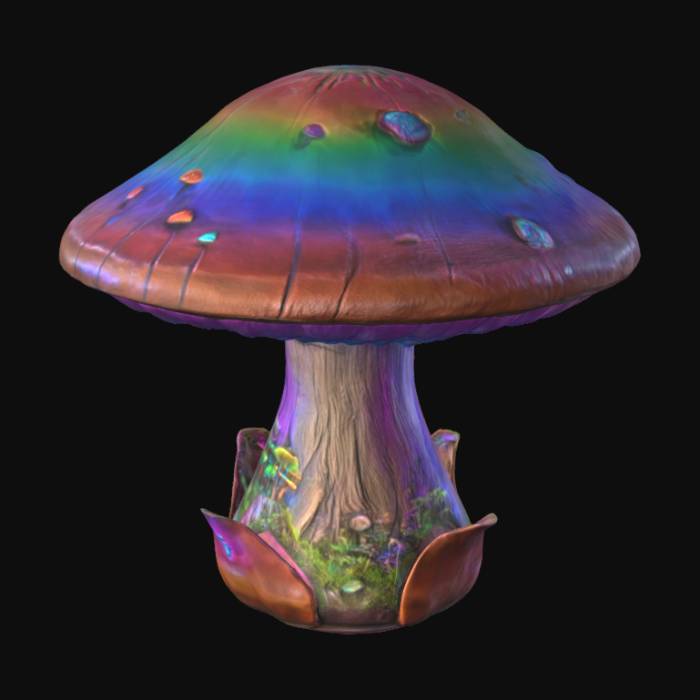
미적 점수 (1~10점): 1